Seán McCool

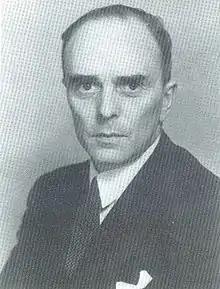
McCool joined Seán MacBride's Clann na Poblachta, a political party which attempted to push Irish Republicanism back into the Irish political mainstream

In July 1946 former IRA chief of staff and good friend of Seán McCool, Seán MacBride, formed a new political party called Clann na Poblachta. The Clann drew many well known and staunch IRA and former IRA members such as MacBride, Con Lehane, Jim Killeen, Michael Conway and Mick Fitzpatrick, and also attracted a number of younger radical members who had no Republican history or background.